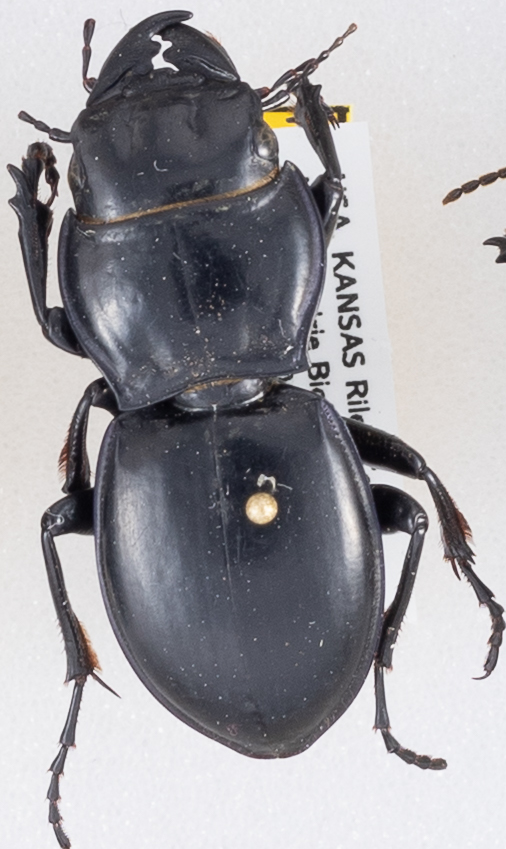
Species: Pasimachus californicus
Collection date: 2019-06-03
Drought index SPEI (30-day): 1.77
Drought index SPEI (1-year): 1.45
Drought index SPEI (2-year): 0.03